Hope (1997 film)

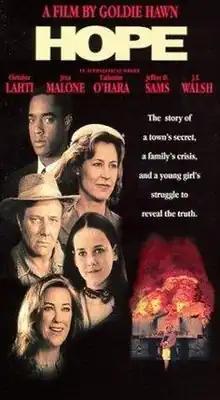
Film poster

Hope is a 1997 American historical drama television film directed by Goldie Hawn. The film stars Christine Lahti, Jena Malone, Catherine O'Hara, Jeffrey D. Sams, and J. T. Walsh (in his last télévision film during his lifetime). It is set amid the early 1960s paranoia manufactured by the Cuban Missile Crisis and the growing restlessness of the Civil Rights Movement.